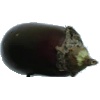
Label: eggplant